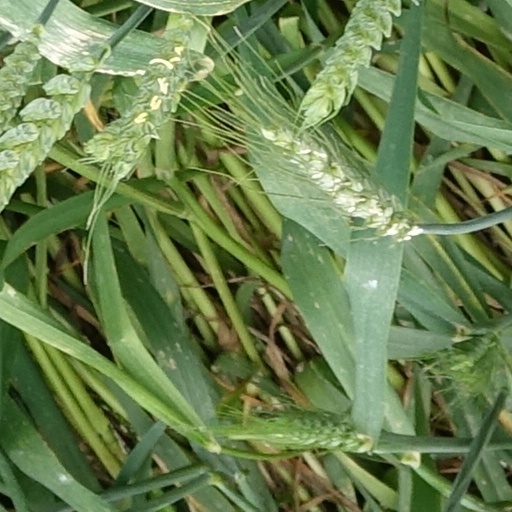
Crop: wheat